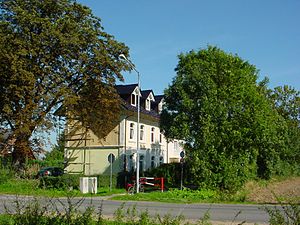
Hoisdorf
Den tidligere banegård i Hoisdorf
Hoisdorf er en by og kommune i det nordlige Tyskland, beliggende Amt Siek under Kreis Stormarn. Kreis Stormarn ligger i den sydøstlige del af delstaten Slesvig-Holsten.